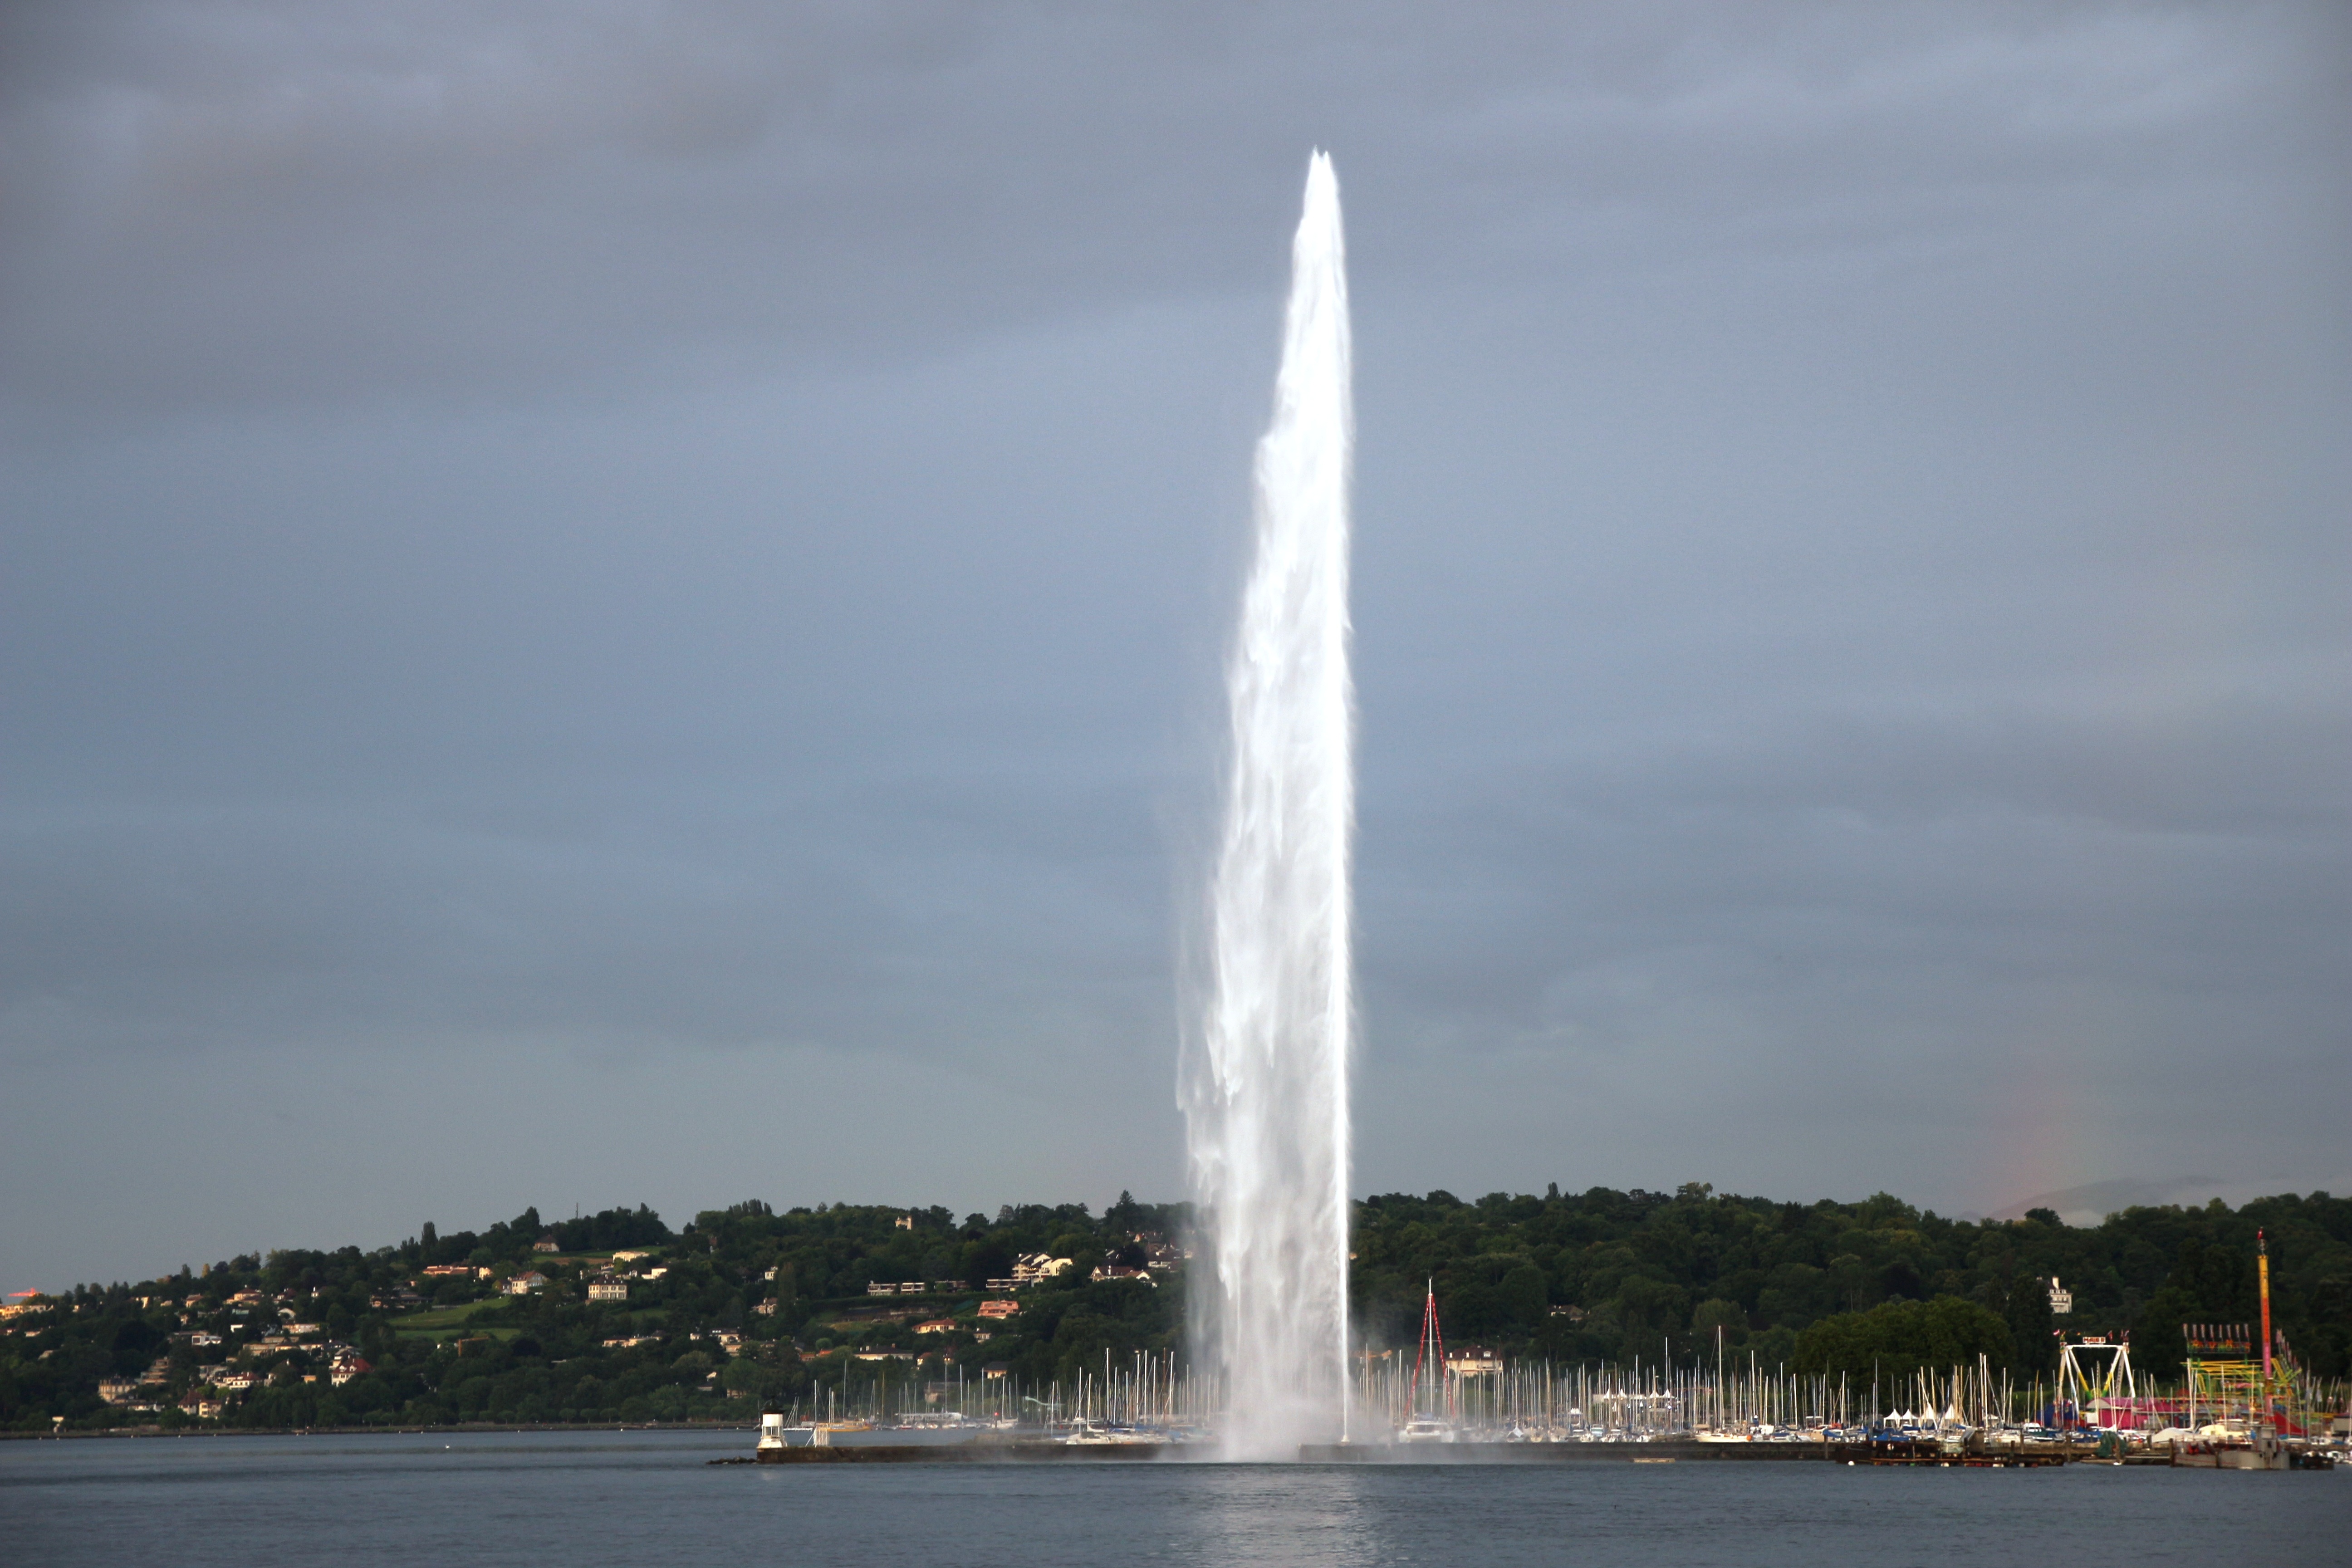
water, lake, wet, monument, vehicle, fountain, switzerland, mood, water feature, geneva, lake geneva, cloudiness, wasserburg, missile, inject, atmosphere of earth